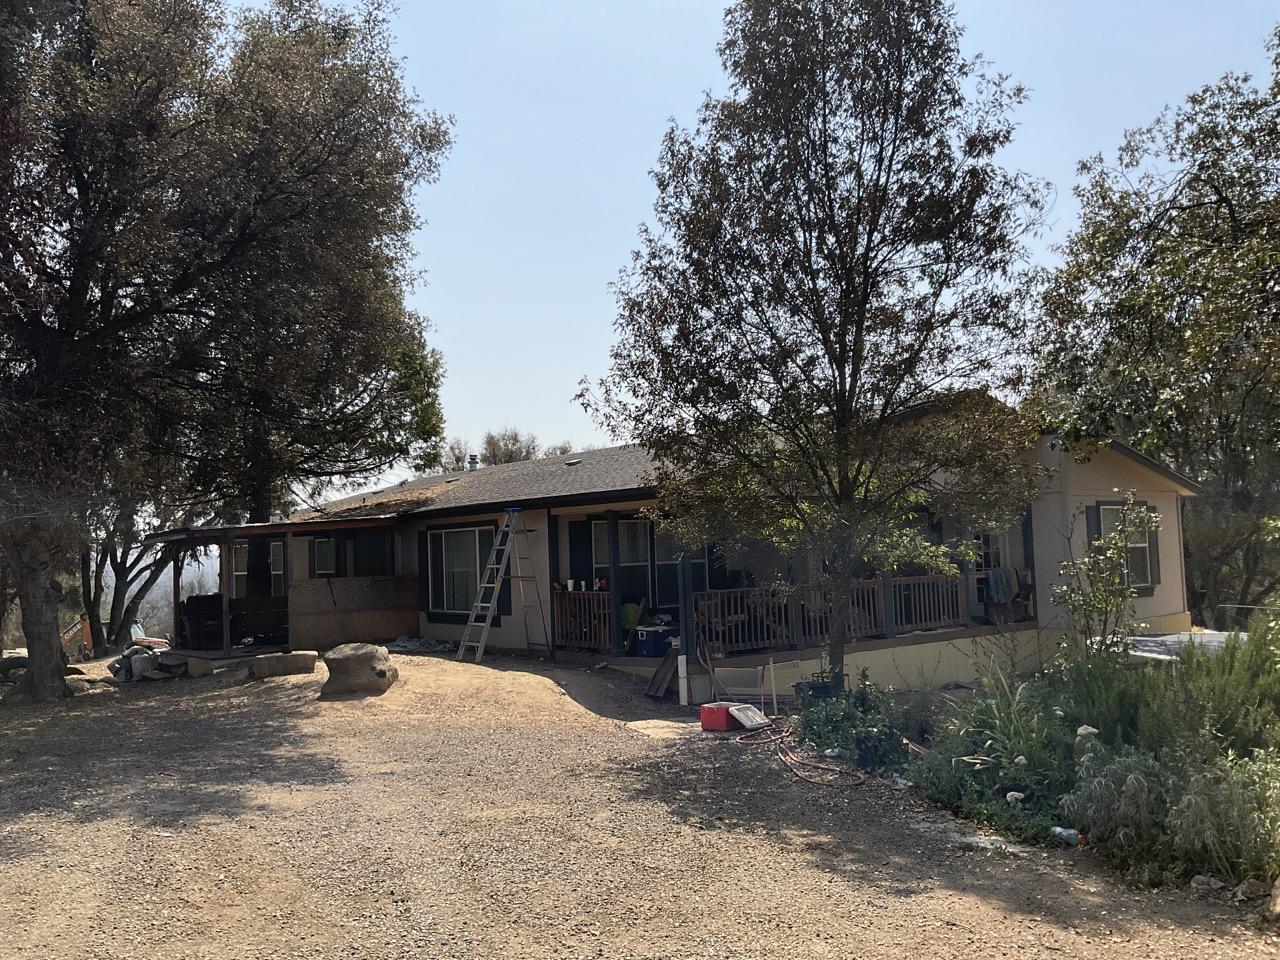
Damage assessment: no_damage